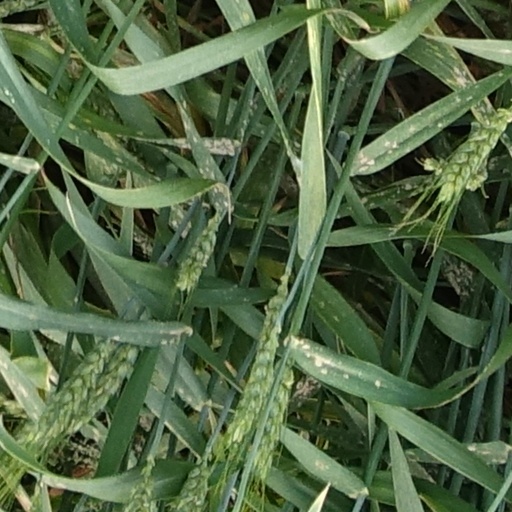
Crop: wheat